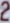
Number: 2